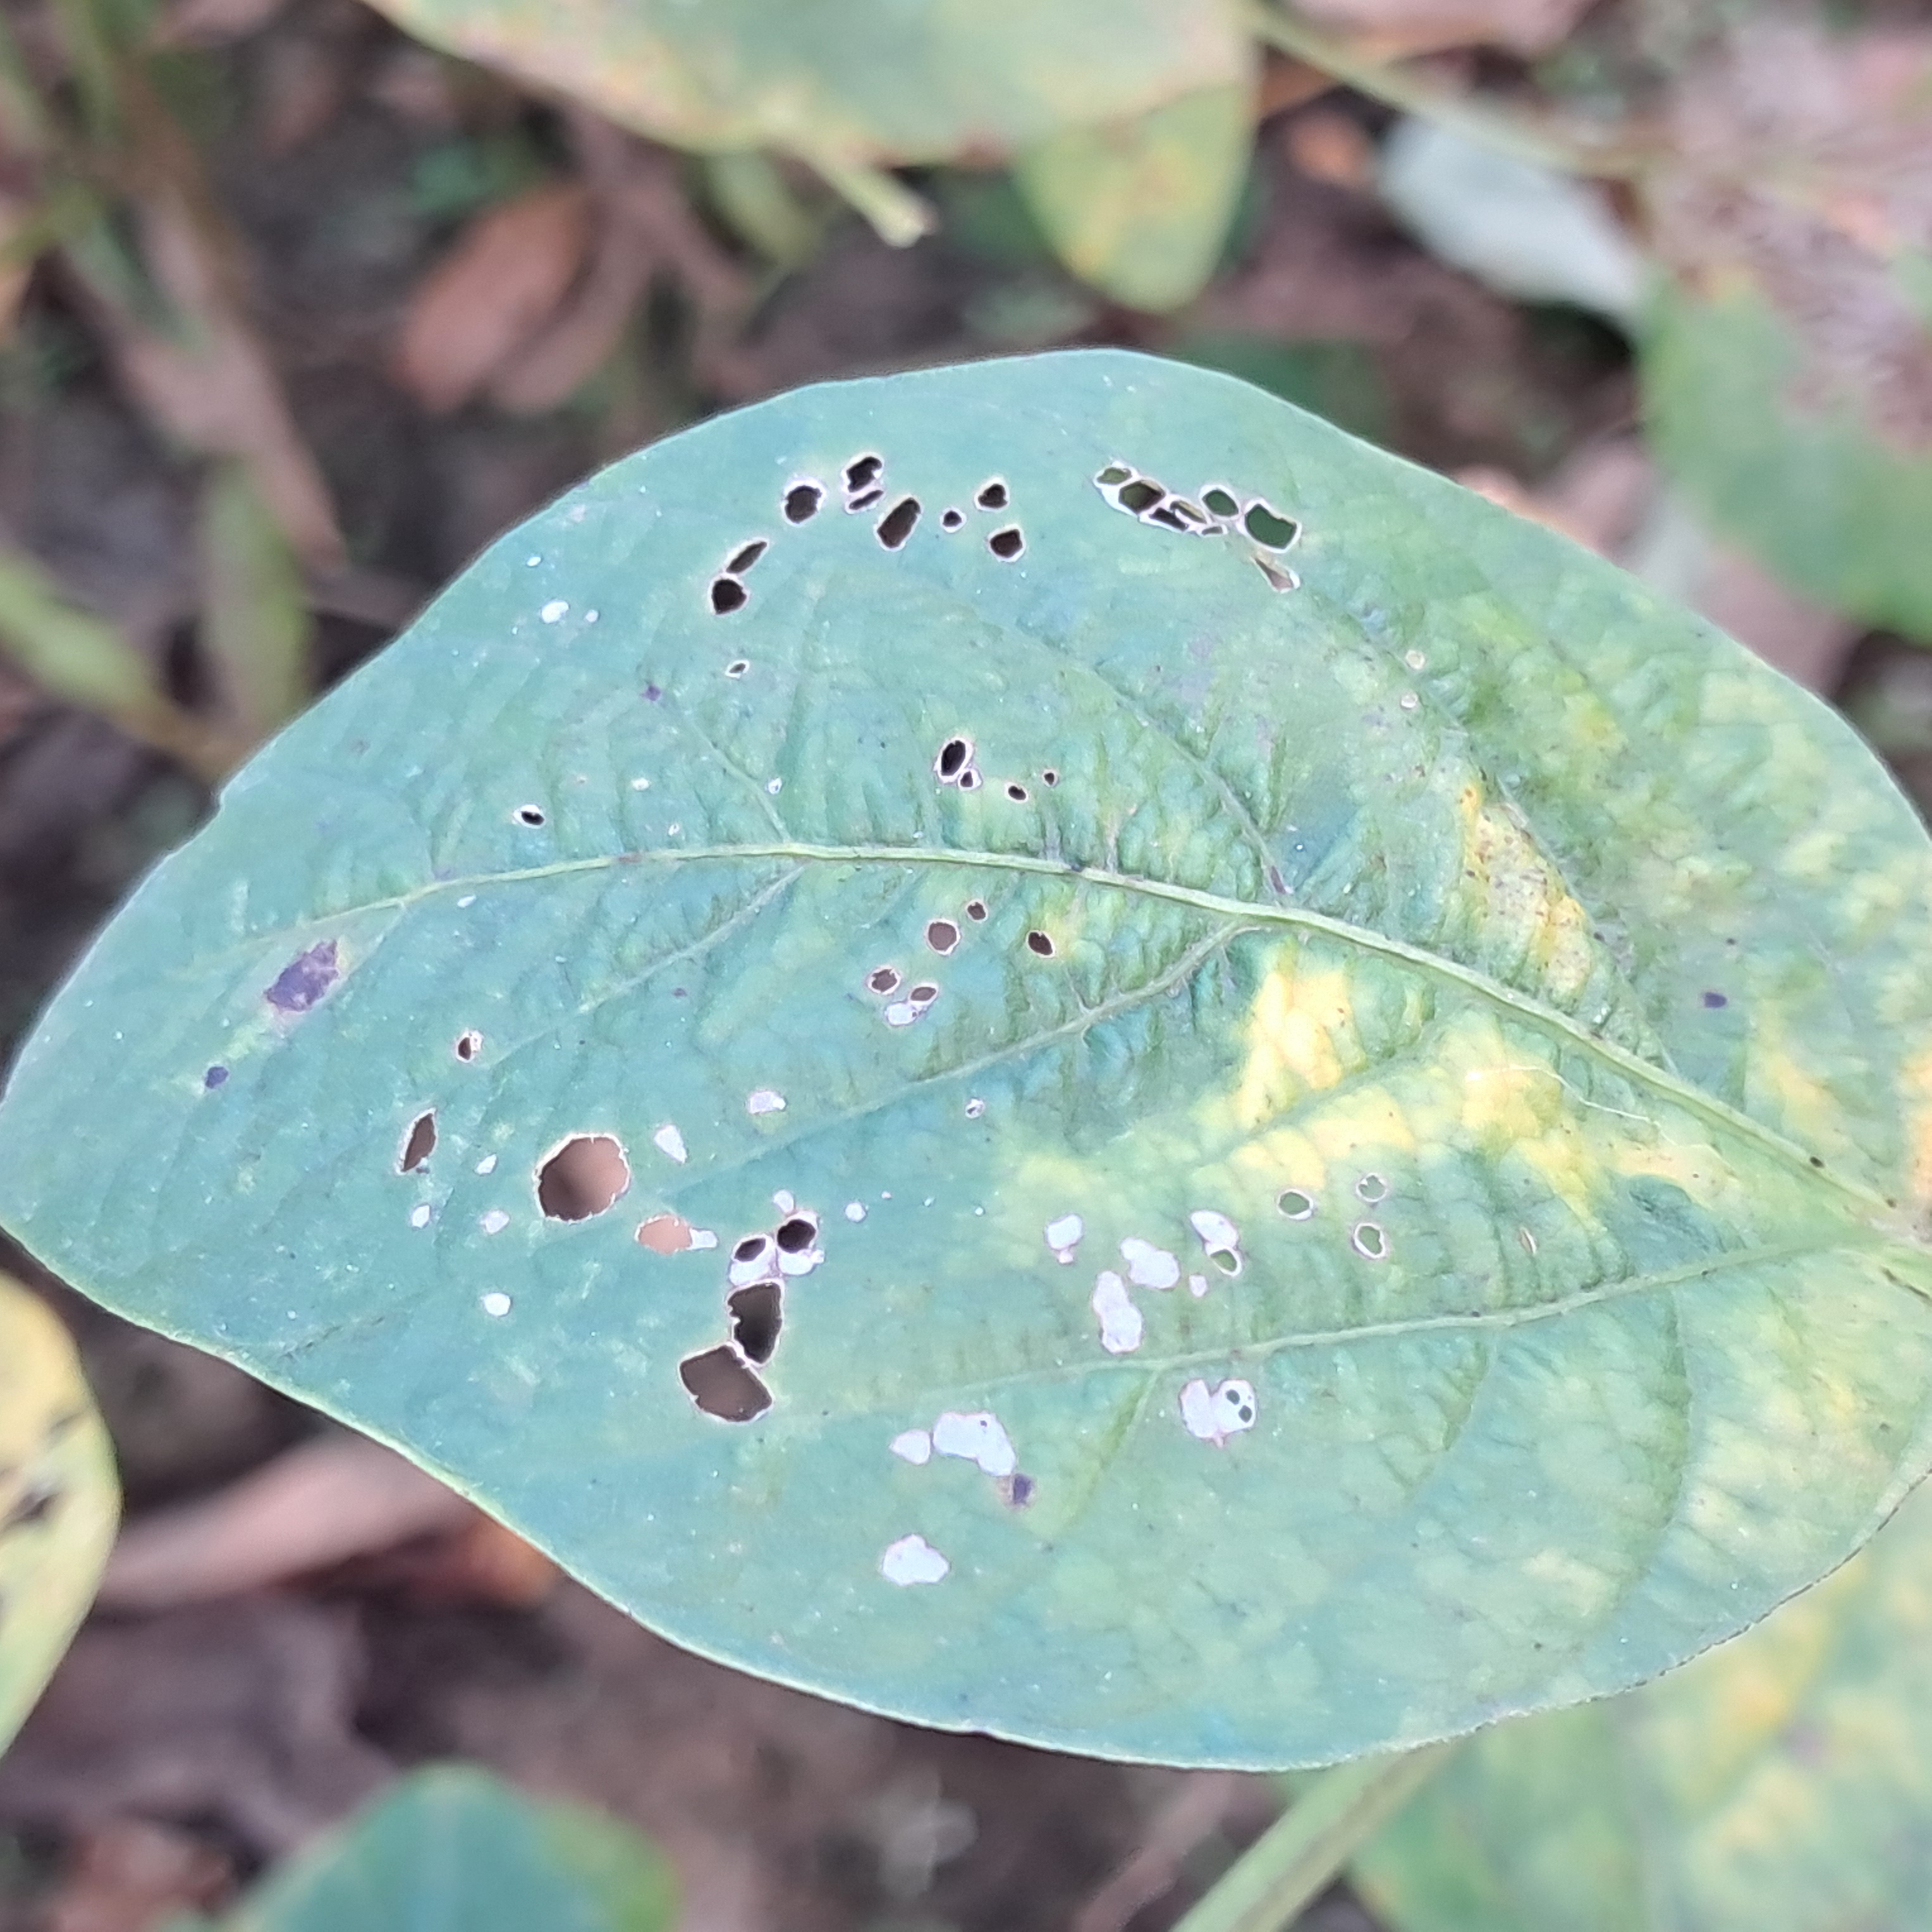
Label: Caterpillar_Semilooper_Pest